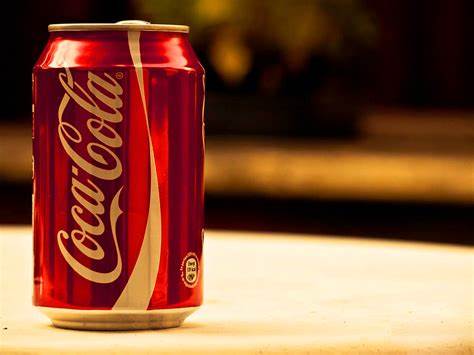
Waste category: metal